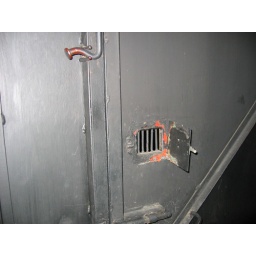
See through door in the house gate